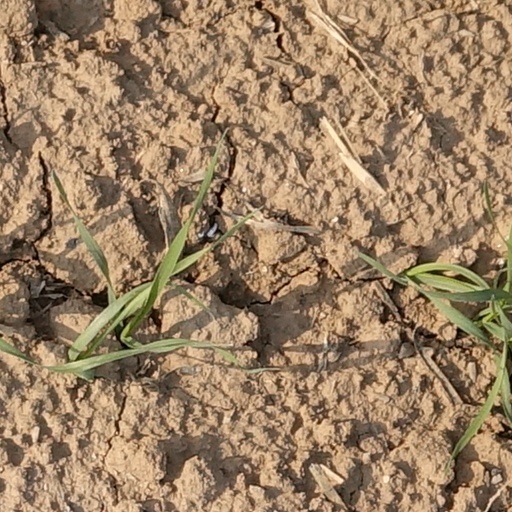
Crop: wheat